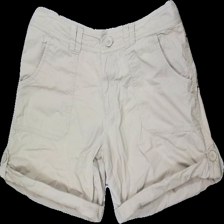
View: front
Type: Shorts
Category: Ladies
Brand: Lindex
Colors: Beige
Material: 100% cotton
Cut: Regular
Size: 44
Season: Summer
Stains: Major
Damage: fläckar
Damage location: bottom right
Damage 2 location: top center
Damage 3 location: bottom center
Price range: <50
Recommended usage: Export
Description: beige shorts med fläck längst ner